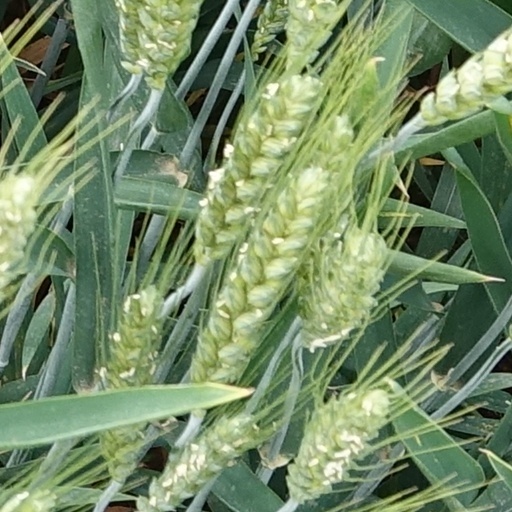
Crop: wheat